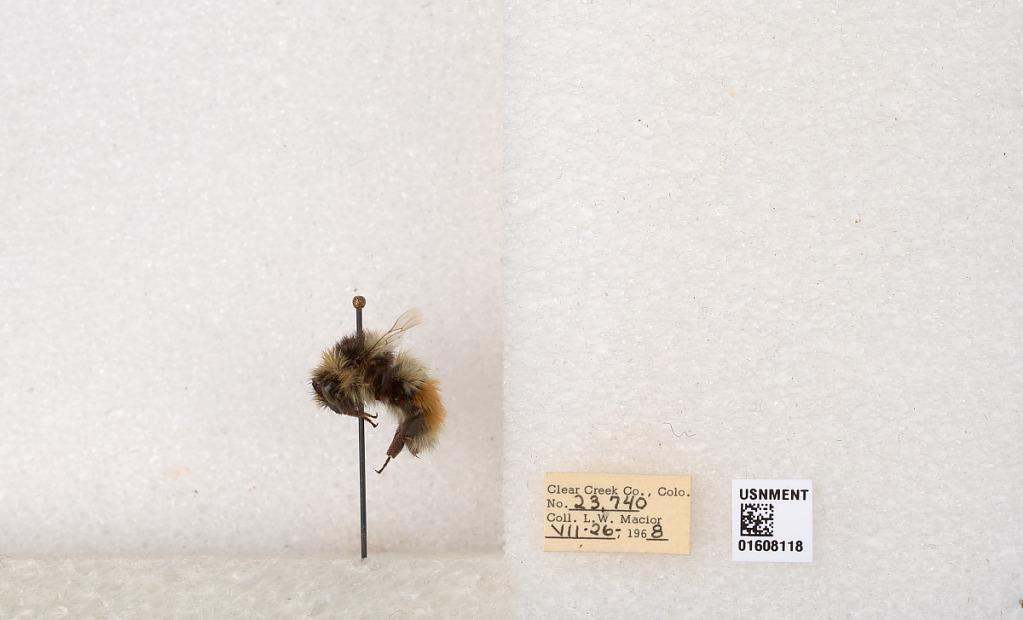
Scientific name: Bombus (Pyrobombus) sylvicola Kirby
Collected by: L. Macior
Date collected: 1968-7-26
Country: United States
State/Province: Colorado
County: Clear Creek
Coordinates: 39.6891, -105.644